Larroque-sur-l'Osse

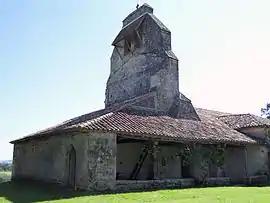
The church in Larroque-sur-l'Osse

Larroque-sur-l'Osse is a commune in the Gers department in southwestern France.